Ringwood, Ontario

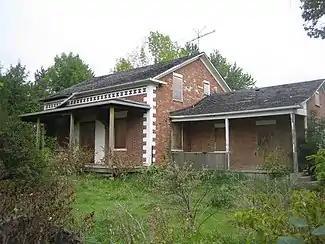
Samuel Brownsberger historic home, built 1849, Millard Street and Automall Boulevard, Stouffville (Ringwood), on the Little Rouge River (picture taken Sept 2, 2010). Sam Brownsberger, b. 1825, came from Pennsylvania to Ringwood at the age one and died at the age of 96--the last of the original settlers.

Ringwood is a hamlet in York Region, Ontario, Canada, in the Town of Whitchurch–Stouffville. The hamlet is centred at the intersection of Stouffville Road and Highway 48, on the Little Rouge River, a tributary of the Rouge River on the Oak Ridges Moraine. The community originally straddled the townships of Markham and Whitchurch in the County of York. The hamlet was named Ringwood in 1856 by George Sylvester, postmaster and owner of a general store, after the town of Ringwood, in Hampshire, England. It was first settled in the 1790s by George Fockler from Pennsylvania (land on northwest corner of Highway 48 and Main Street later farmed by Samuel Fockler). The Little Rouge River runs along the eastern edge of the hamlet. In 1857, Ringwood had a population of 200 which grew only slightly to 225 by 1910. By 1972, the population had dropped to 172. Between 2008 and 2010, more than 250 homes were constructed in Ringwood's Cardinal Point subdivision north of Main Street.